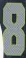
Number: 8